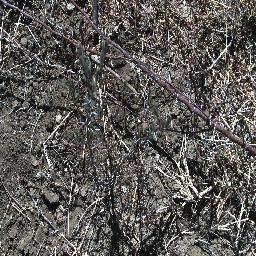
Label: prickly_acacia